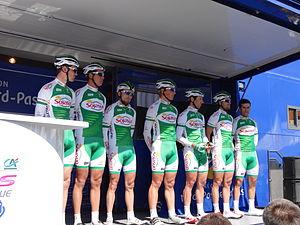
Reportage photographique réalisé le mercredi 1er mai 2013 au départ de la première étape de l'édition 2013 des Quatre jours de Dunkerque à Dunkerque, Nord, Nord-Pas-de-Calais, France. Le dossier photographique montre des véhicules de course exposés, la caravane publicitaire, la présentation des coureurs, et le départ. Depicted people: ...., ...., Jean-Marc Marino, Evaldas Šiškevičius, ...., .... and Julien El Fares
La 59ᵉ édition des Quatre Jours de Dunkerque a eu lieu du 1ᵉʳ au 5 mai 2013. La course fait partie du calendrier UCI Europe Tour 2013 en catégorie 2.HC.